Hairstyles in the 1950s

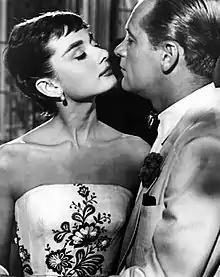
Audrey Hepburn, pixie cut, 1954

Women generally emulated the hair styles and hair colors of popular film personalities and fashion magazines; top models played a pivotal role in propagating the styles. Alexandre of Paris had developed the beehive and artichoke styles seen on Grace Kelly, Jackie Kennedy, the Duchess of Windsor, Elizabeth Taylor, and Tippi Hedren. Generally, a shorter bouffant style was favored by female movie stars, paving the way for the long hair trend of the 1960s. Very short cropped hairstyles were fashionable in the early 1950s. By mid-decade, hats were worn less frequently, especially as fuller hairstyles like the short, curly "elfin cut" or the "Italian cut" or "poodle cut" and later the bouffant and the beehive became fashionable (sometimes nicknamed B-52s for their similarity to the bulbous noses of the B-52 Stratofortress bomber). Stars such as Marilyn Monroe, Connie Francis, Elizabeth Taylor and Audrey Hepburn usually wore their hair short with high volume. In the poodle hairstyle, the hair is permed into tight curls, similar to the poodle's curly hair (curling the hair involves time and effort). This style was popularized by Hollywood actresses like Peggy Garner, Lucille Ball, Ann Sothern and Faye Emerson. In the post-war prosperous 1950s, in particular, the bouffant hair style was the most dramatic and considered an ideal style in which aerosol hairspray facilitated keeping large quantities of “backcombed or teased and frozen hair” in place. This necessitated a regimen of daily hair care to keep the bouffant in place; curlers were worn to bed and frequent visits were made to the hair stylist's salon. Mouseketeer Annette Funicello dramatically presented this hair style in the movie "Beach Party".